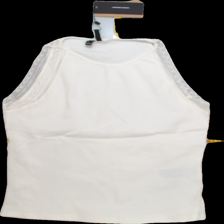
View: front
Type: Tank top
Category: Ladies
Brand: Vero moda
Colors: White
Material: 95%cotton 5%elastane
Pattern: Lace
Cut: Regular, C-collar
Size: L
Season: Summer
Trend: No trend
Stains: No
Price range: 100-150
Recommended usage: Reuse